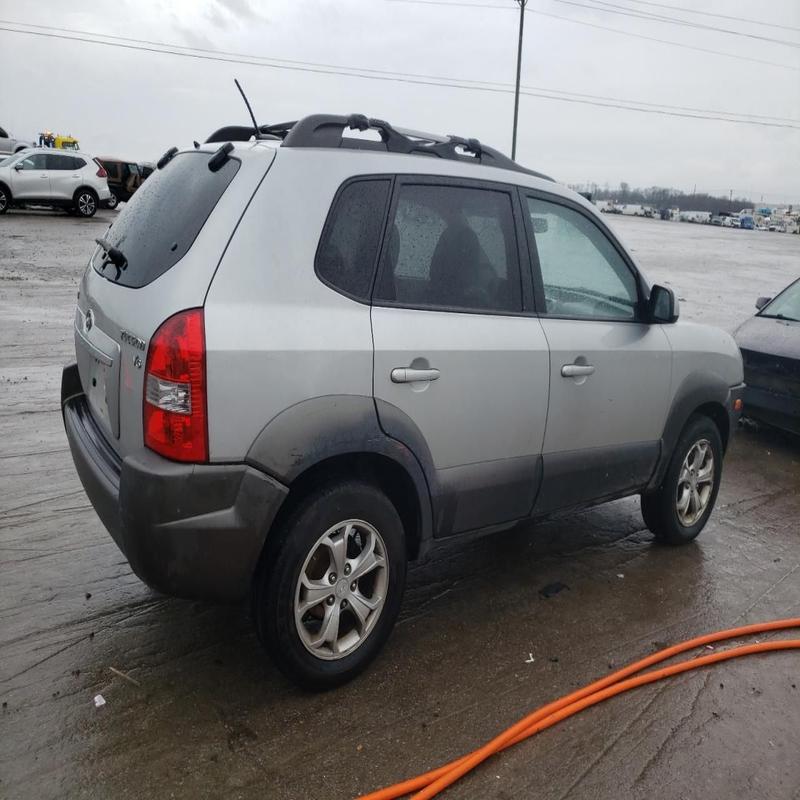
Aucun dommage détecté.
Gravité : aucun